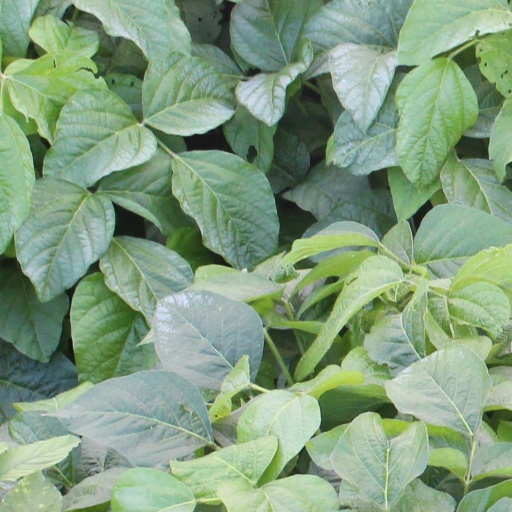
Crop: soybean